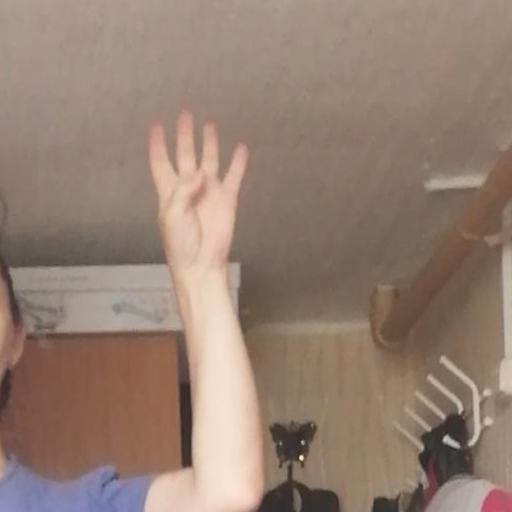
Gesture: four